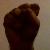
The image shows a hand gesture representing the letter 'S' in Indian Sign Language.